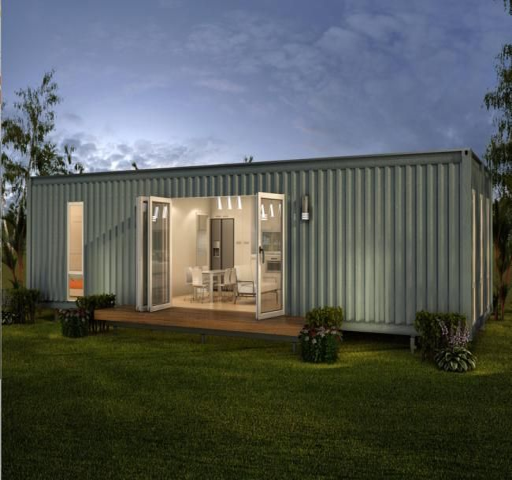
like this industrial style garden room